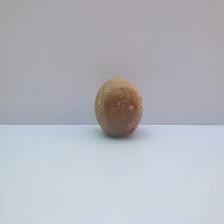
Size: Spoiled